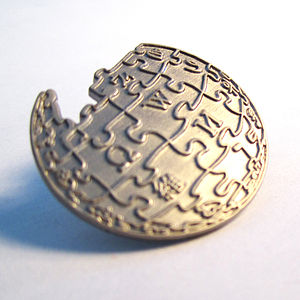
Pin
Wikipedia pin